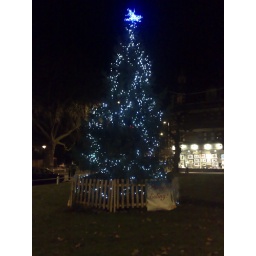
The tree by Ealing green